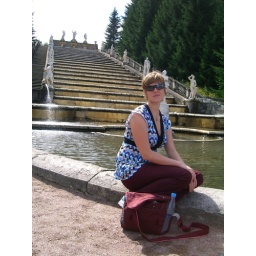
Peterhof.. golden cascade fountain.. one of my favorites... those are plates of gold and reflect the light under the water falls..